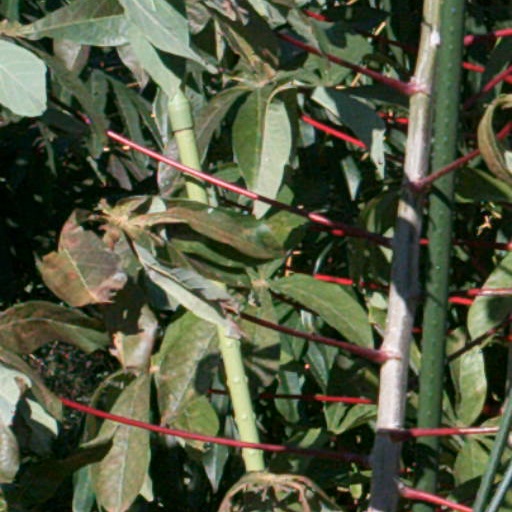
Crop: cassava